Stealing Candy

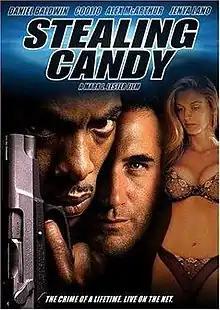

Stealing Candy is a 2003 thriller film directed by Mark L. Lester and starring Daniel Baldwin. It was produced by Lester's production company American World Pictures.